Pakistan Administrative Service

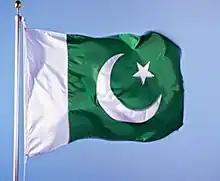
From district administration to the highest levels of policymaking in the federal government, the officers of the Pakistan Administrative Service play the most pivotal part in running the entire country

Officers in this occupational group are recruited through a national competitive examination held once a year by the Federal Public Service Commission. Those selected for this group have to undergo a two-year training programme at the Civil Services Academy (CSA) in Lahore.